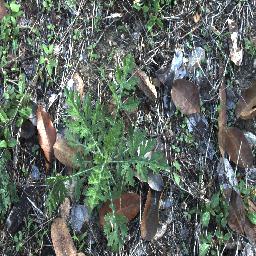
Label: parthenium